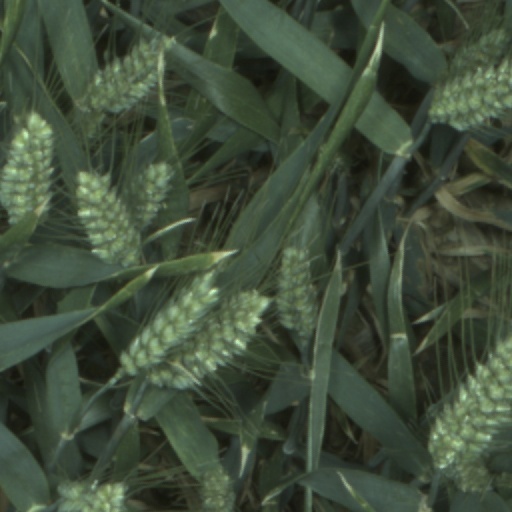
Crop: wheat